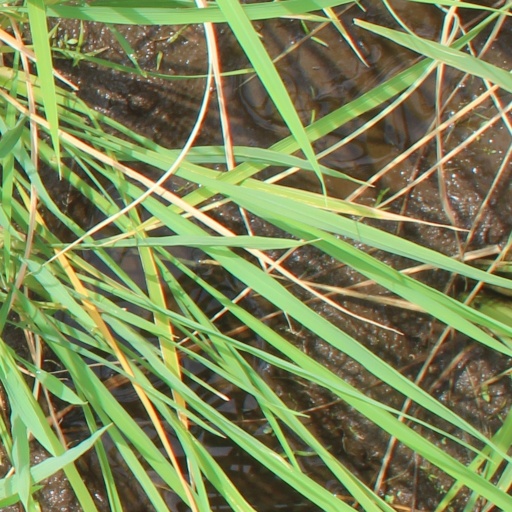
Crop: rice